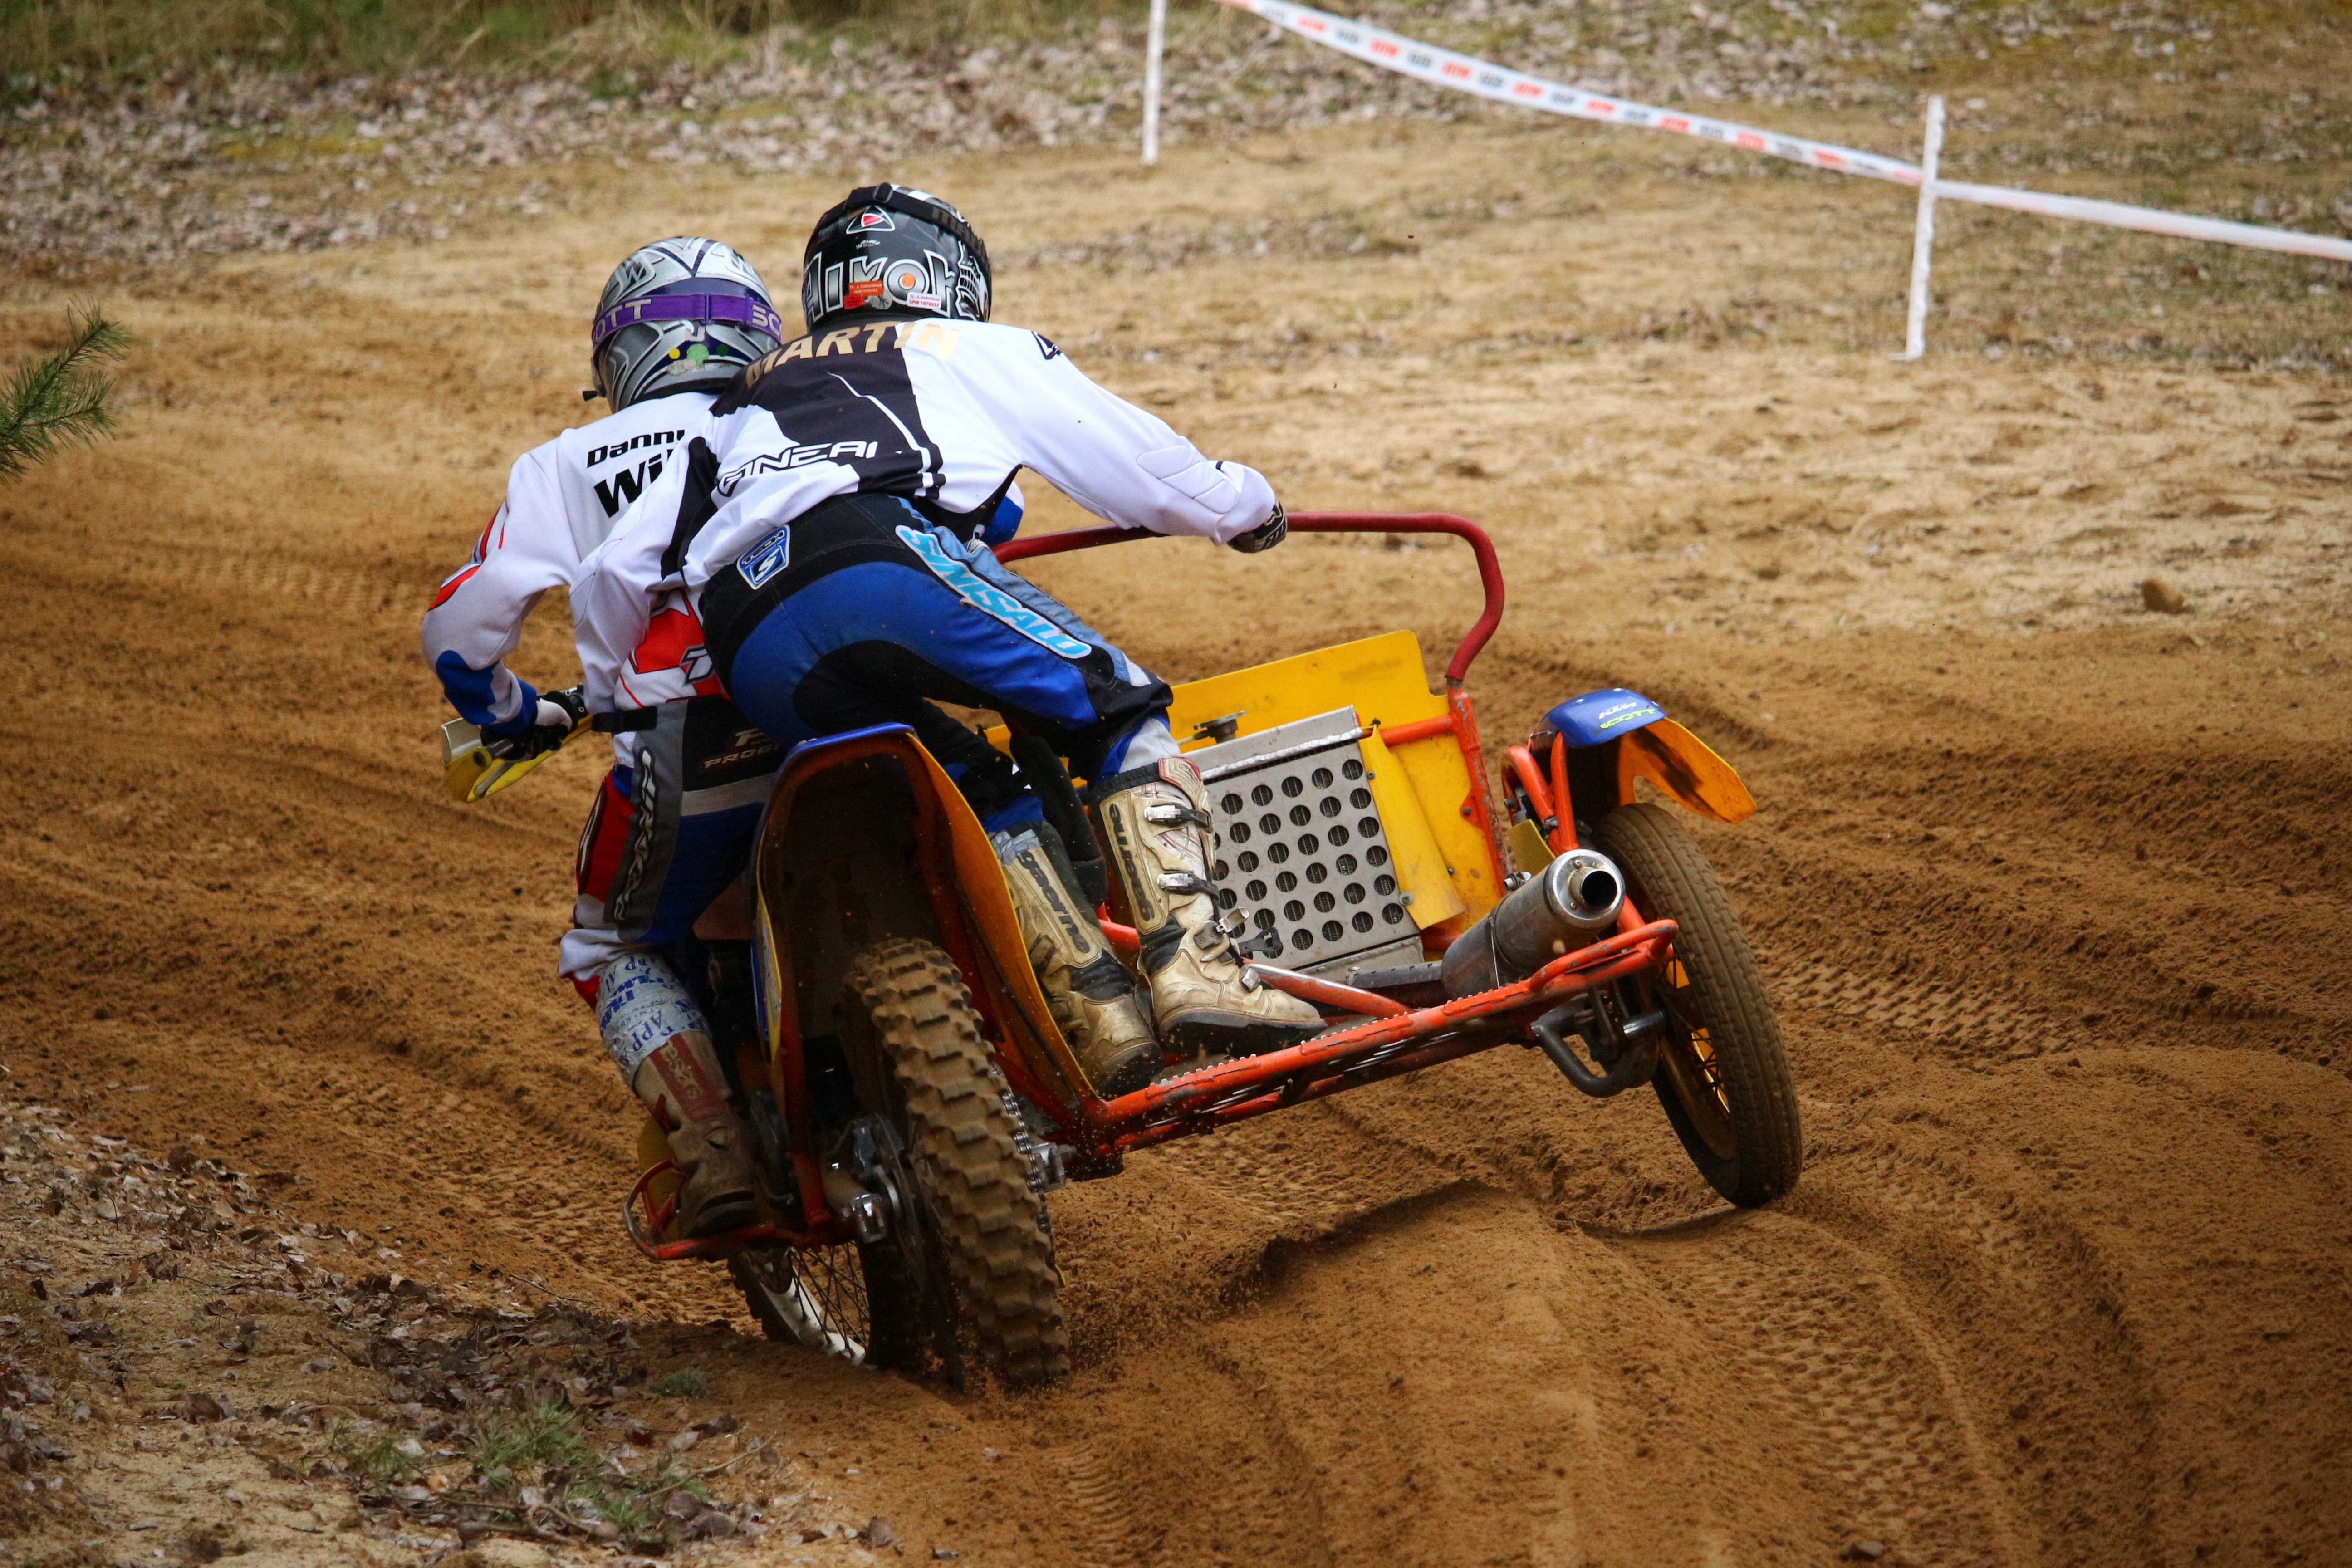
sand, vehicle, motorcycle, motocross, soil, cross, race, sports, racing, sidecar, motorsport, motocross ride, all terrain vehicle, motorcycle racing, off roading, endurocross, dirt track racing, off road racing